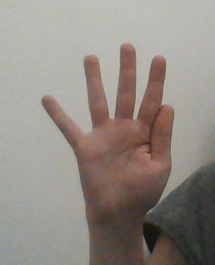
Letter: sheen